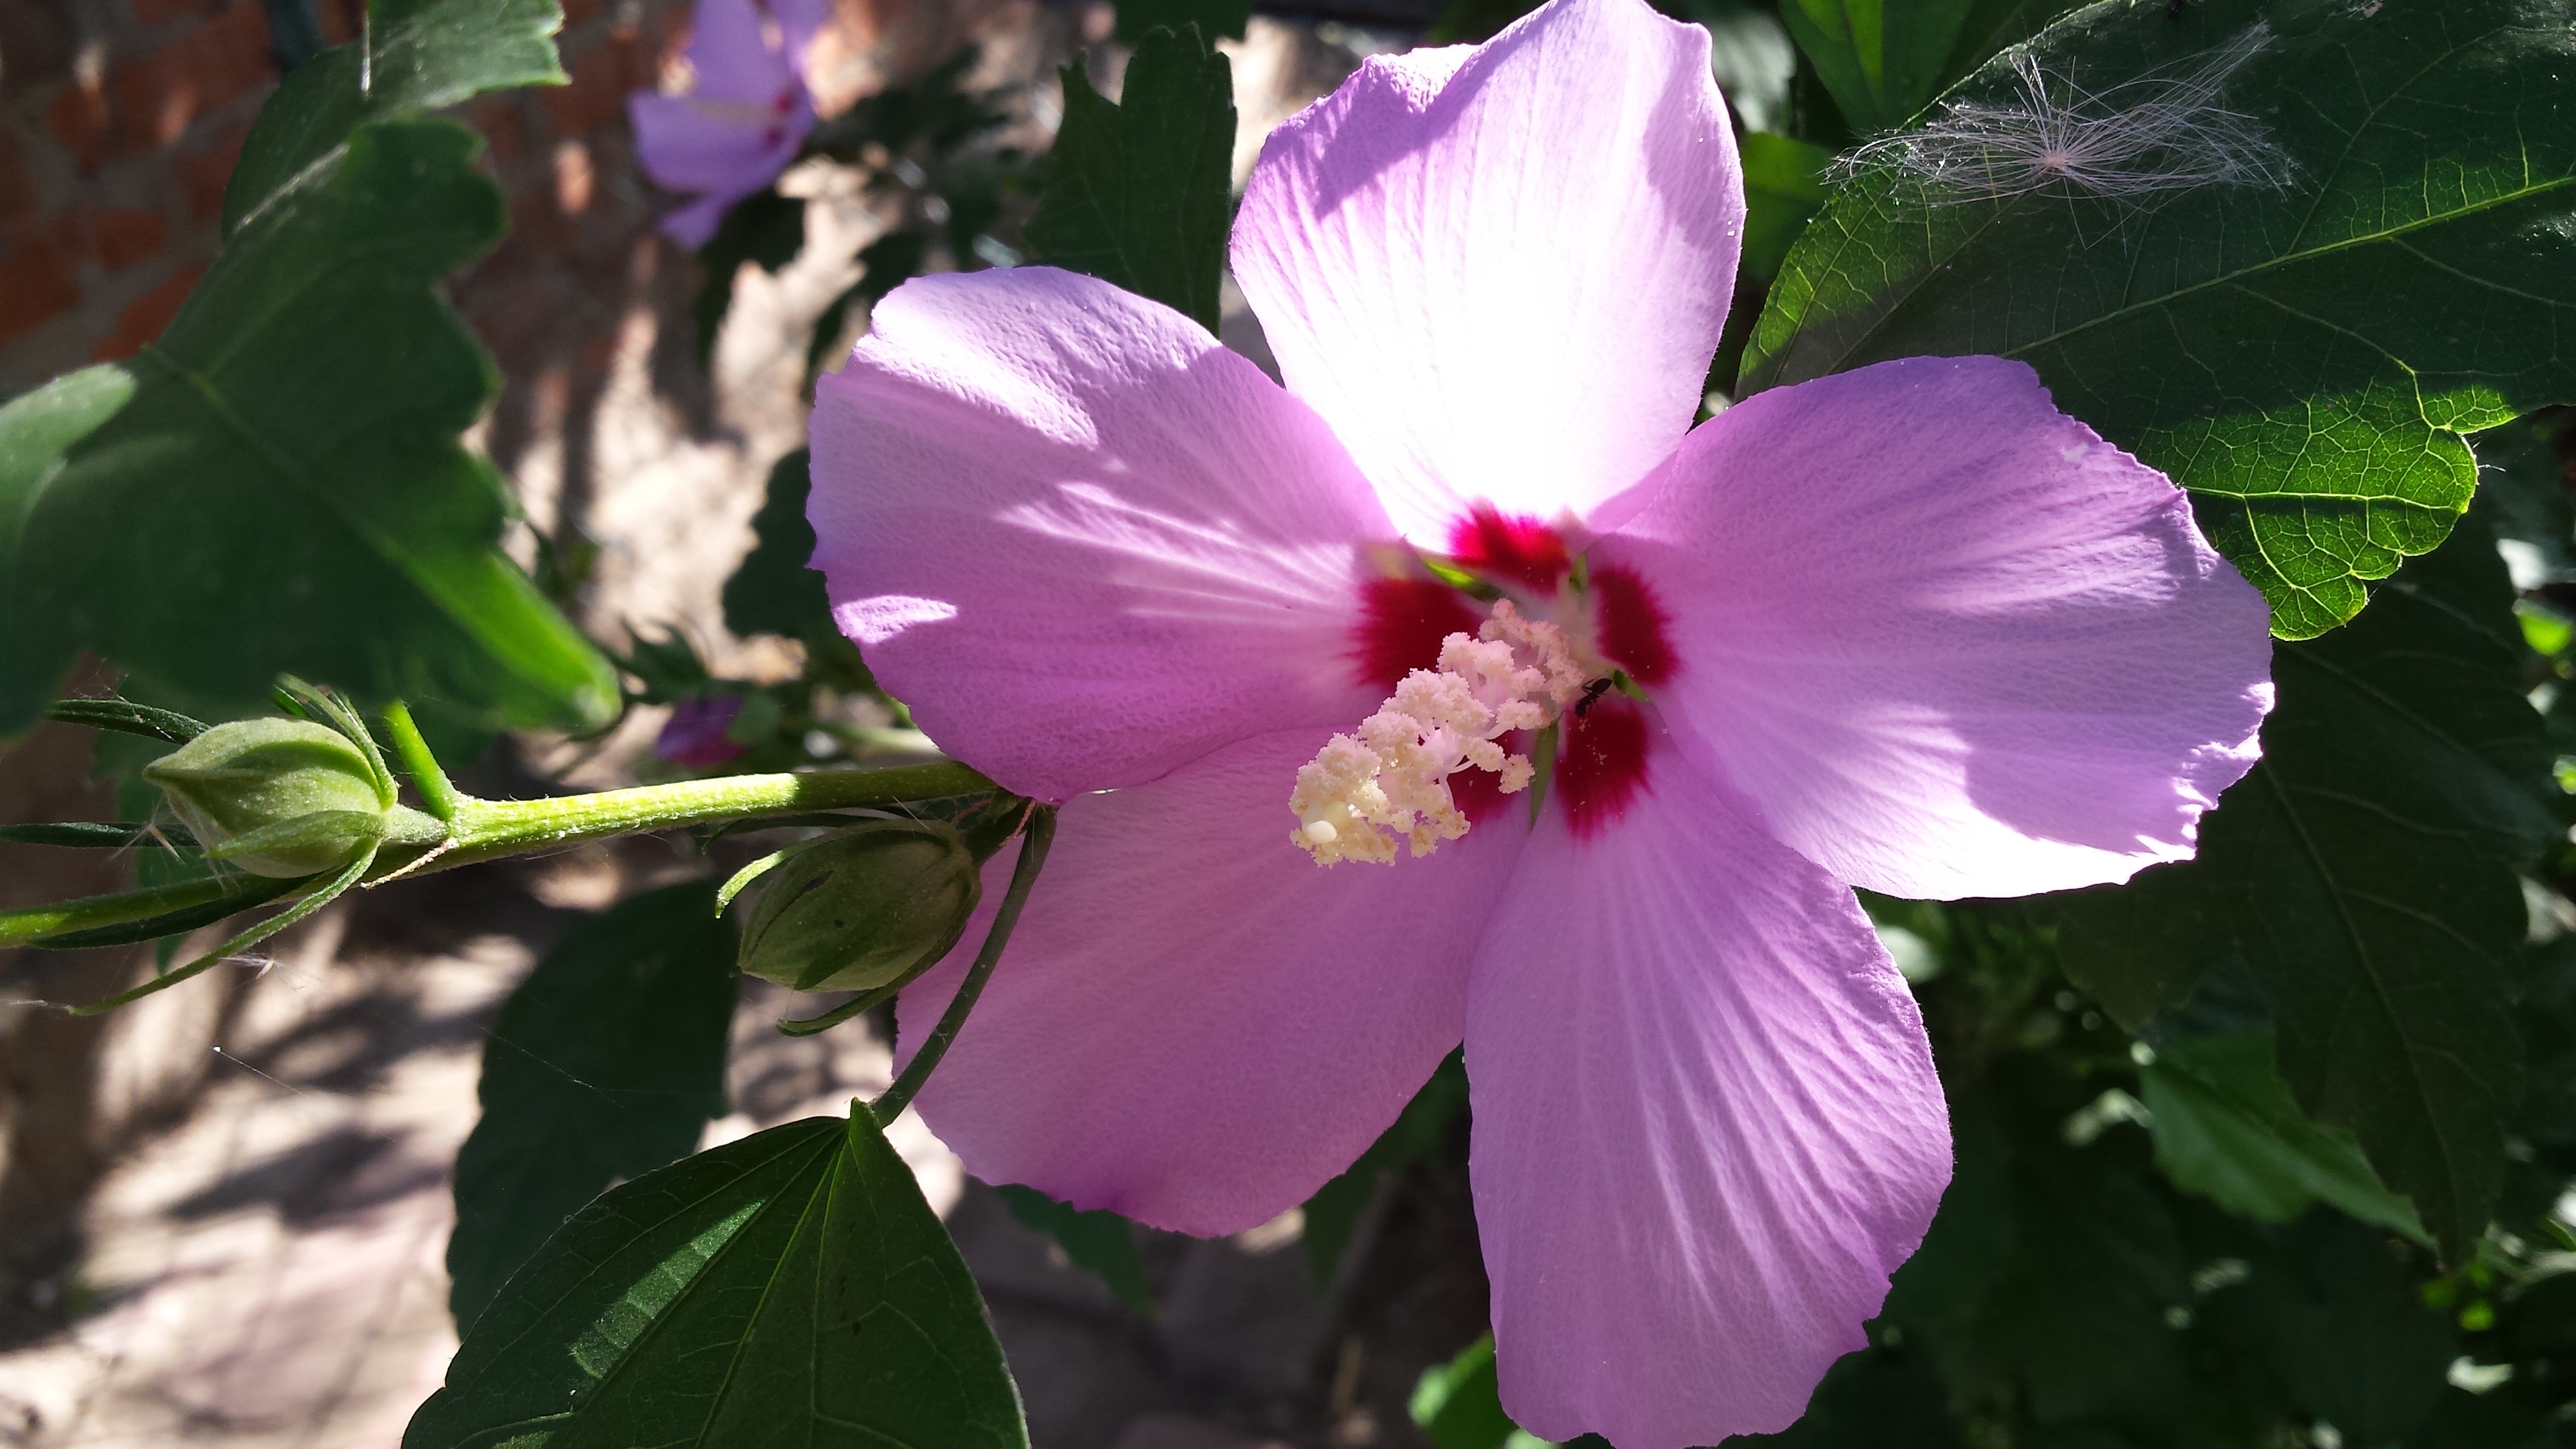
nature, blossom, plant, sun, flower, petal, summer, botany, garden, pink, flora, flowers, hibiscus, malvales, pink flower, macro photography, summer flowers, flowering plant, chinese hibiscus, land plant, mallow family